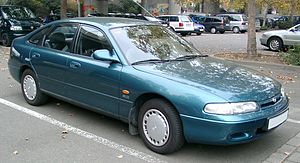
Mazda 626 / 626/Capella/Cronos (Ẽfini MS6 GE, 1991−1997)
Mazda 626 combi coupé (1991−1997)
Mazda 626 var en personbilsmodel fra den japanske bilfabrikant Mazda, som var baseret på den japanske Mazda Capella.